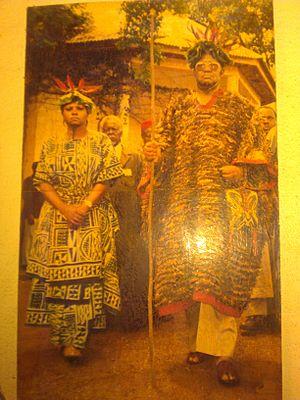
le jour de son intronisation
Rabiatou Njoya, étant Momafon, née en 1945, a créé une fondation caritative et publié plusieurs œuvres littéraires.